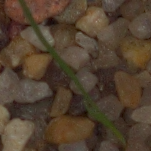
Label: loose_silkybent